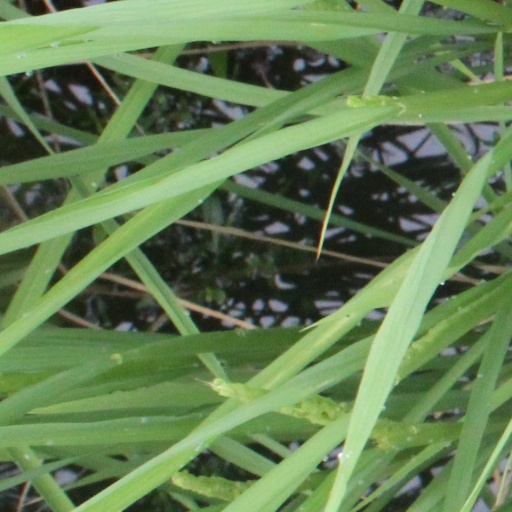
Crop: rice